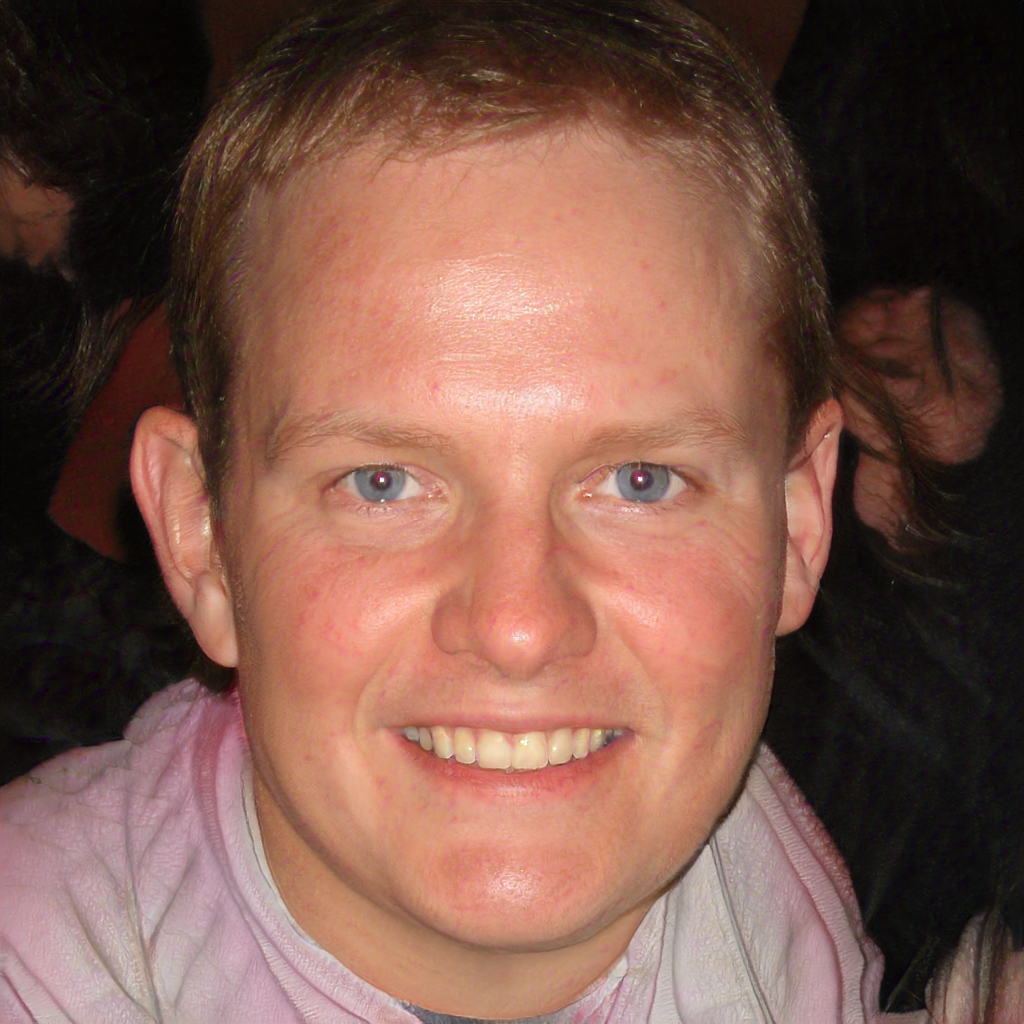
Gender: Male